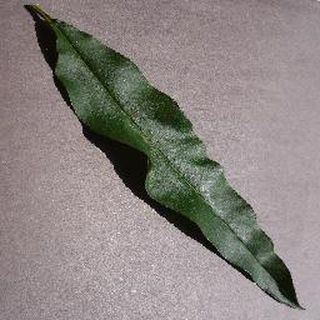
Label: healthy_peach